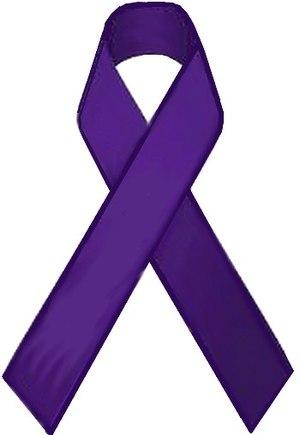
ruban fibromyalgie reconnaissance internationale
La fibromyalgie, ou syndrome fibromyalgique a également été appelée fibrosite, syndrome polyalgique idiopathique diffus ou polyenthésopathie. C'est une maladie principalement caractérisée par des douleurs musculaires et articulaires diffuses.